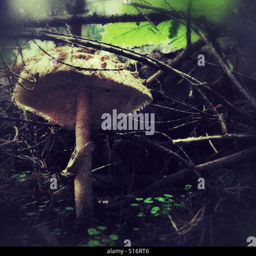
mushroom on the forest floor